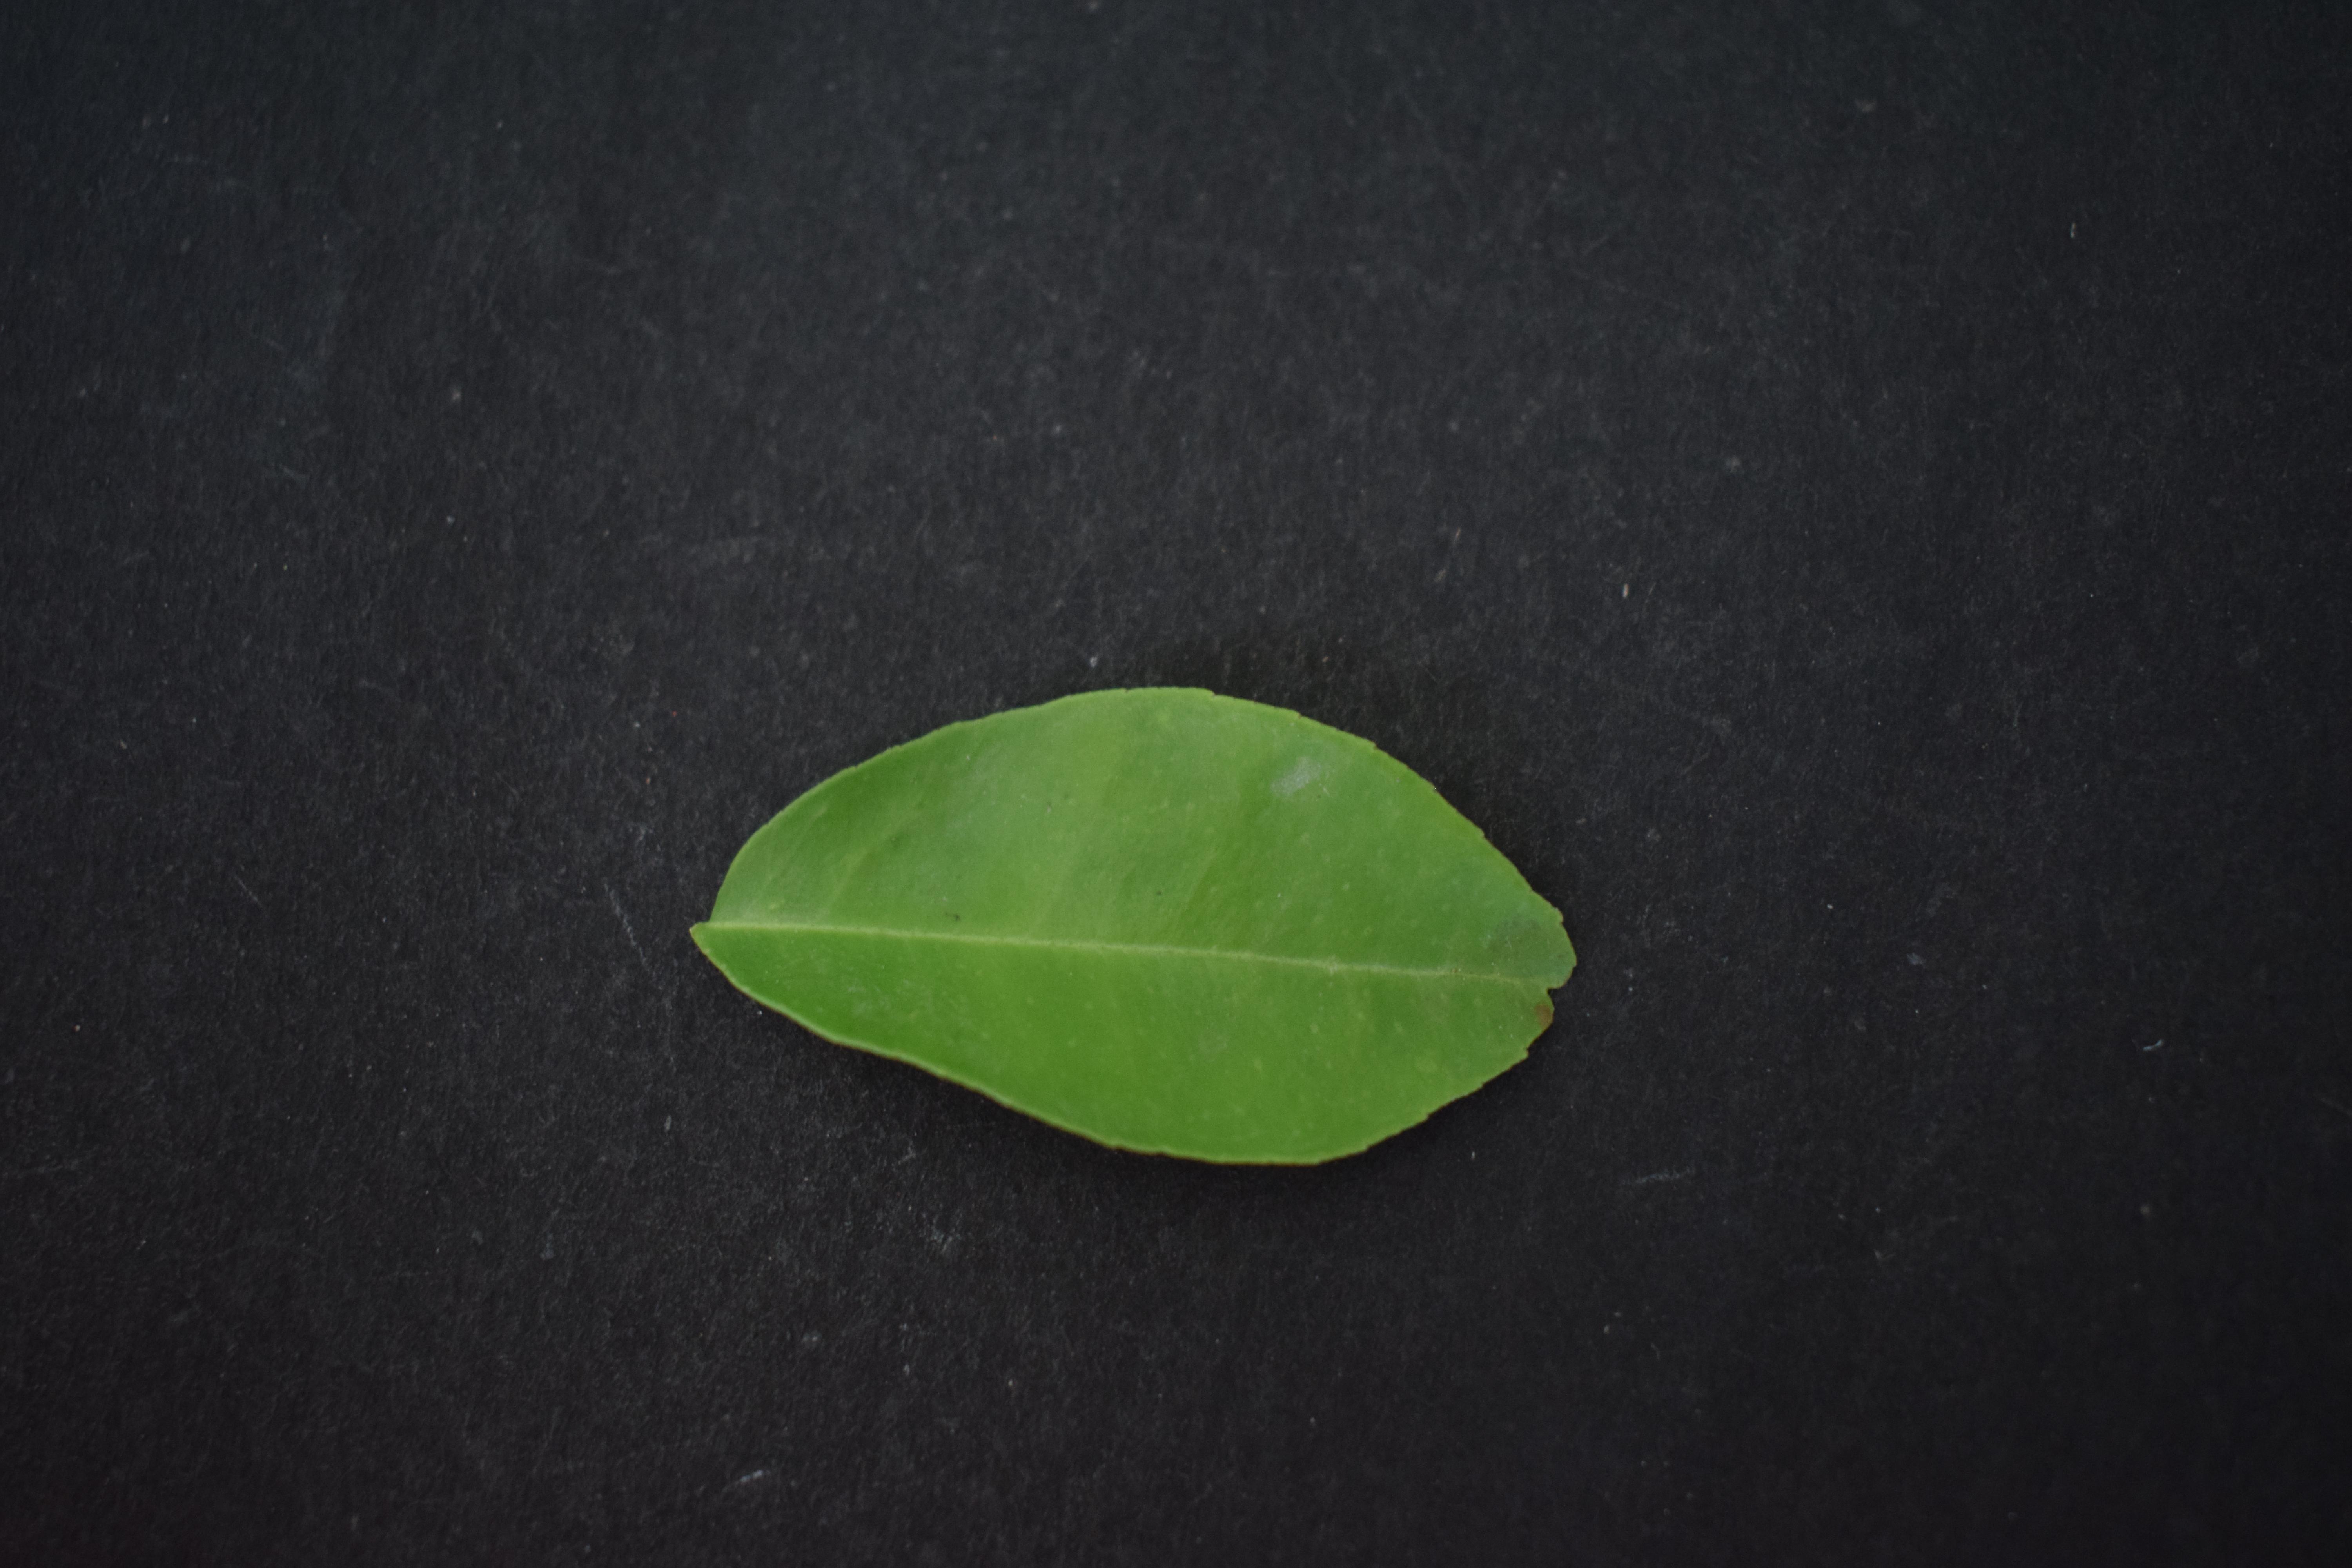
Plant species: Lemon